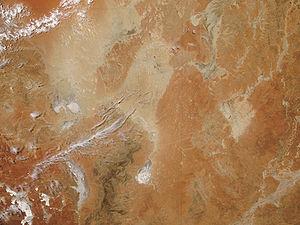
Le désert de Tirari d'une superficie de 15 250 kilomètres carrés est situé dans la partie orientale de la région du Grand Nord en Australie-Méridionale.